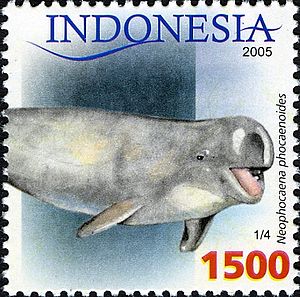
Finneløst marsvin
Det finneløse marsvin er et medlem af marsvin-familien under tandhvalerne. Arten er den eneste i slægten Neophocaena. Dyret er 1,2-1,9 m langt og vejer 30-45 kg og adskiller sig fra de øvrige marsvin ved ikke at have en rygfinne. Marsvinet findes langs sydøstasiatiske kyster og i de større floder, som f.eks. Yangtze.